Saint Thomas Anglicans

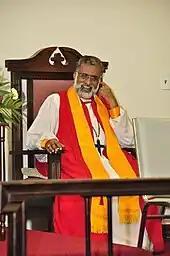
Bishop Thomas K. Oommen was the Moderator of the CSI from January 2017 to January 2020

The British missionaries differed on the question of how to deal with caste system. The older more tenured missionaries favoured a cautious, long term strategy that involved St. Thomas Anglicans. They set up a network of educational institutions, staffed by well-trained Anglican Syrians, to draw upper castes to their missions. This included the Cotym College, the oldest college of Kerala and the second oldest of India. They also started the C.M.S. Press, the first printing press of Kerala. With these initiatives, the CMS missionaries became the pioneers, who promoted modern education in Travancore. In their view, the evangelization and enlightenment of upper classes was the key to social change.